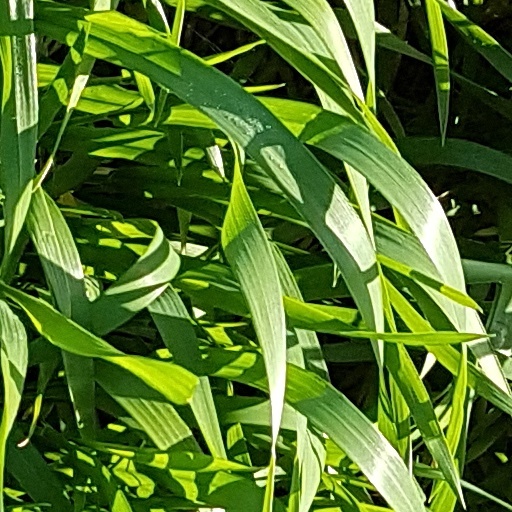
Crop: wheat